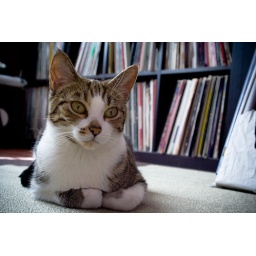
aphrodite sitting in the computer room